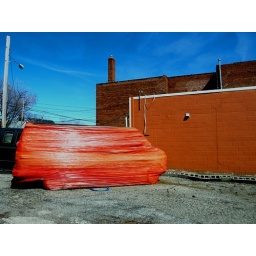
van completely covered in red plastic wrap...strange